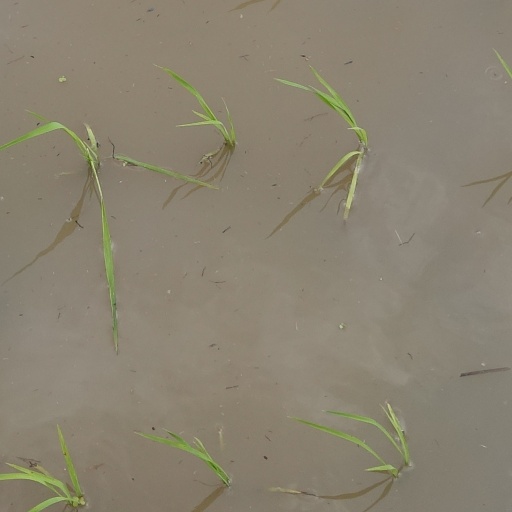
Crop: rice